Seven deadly sins

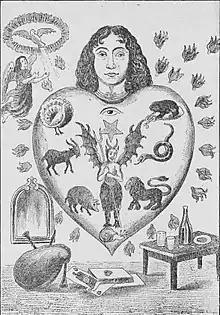
An allegorical image depicting the human heart subject to the seven deadly sins, each represented by an animal (clockwise: toad = avarice; snake = envy; lion = wrath; snail = sloth; pig = gluttony; goat = lust; peacock = pride)

The fourth-century monk Evagrius Ponticus reduced the "logismoi" (or forms of temptation) from nine to eight in number, as follows: